Lothian Buses

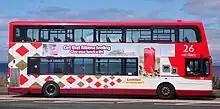
Wright Eclipse Gemini 2 bodied Volvo B9TL wearing former 26 Connect branding in 2009

Lothian Buses have operated city tours using white liveried coaches. Later, Leyland Atlanteans were employed in this same livery, with blinds for City Tour. These wore an updated version of the white livery with blue detailing after a short period. An Edinburgh Classic Tour was set up in 1989 using open top Leyland Atlanteans, and later Leyland Olympians, which competed with Guide Friday. This was as a result of Guide Friday introducing competition on the city centre to Airport route. The buses wore a blue and white livery, each carrying a name e.g. "Scottish Star", "Lothian Star" and "Highland Star". Lothian Buses also operated open top tours in Oxford (in conjunction with local operator Tappins) and Cambridge under the Classic Tour identity.